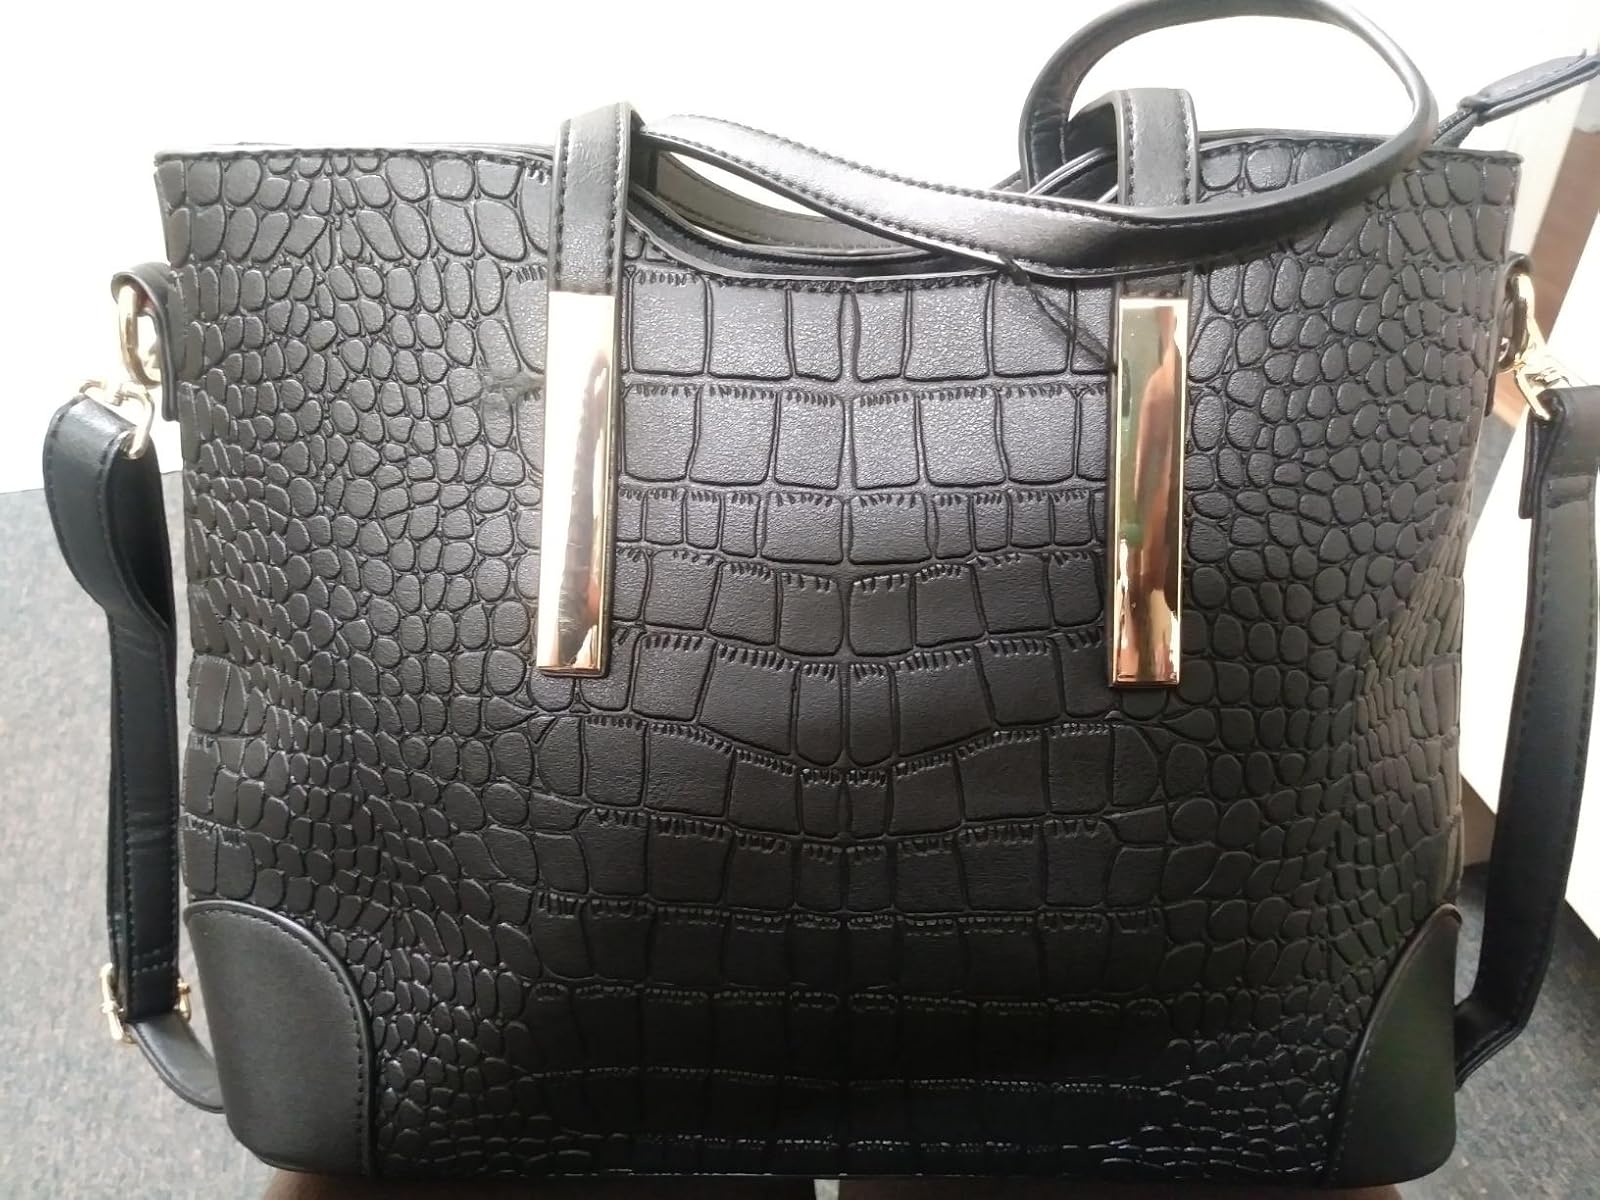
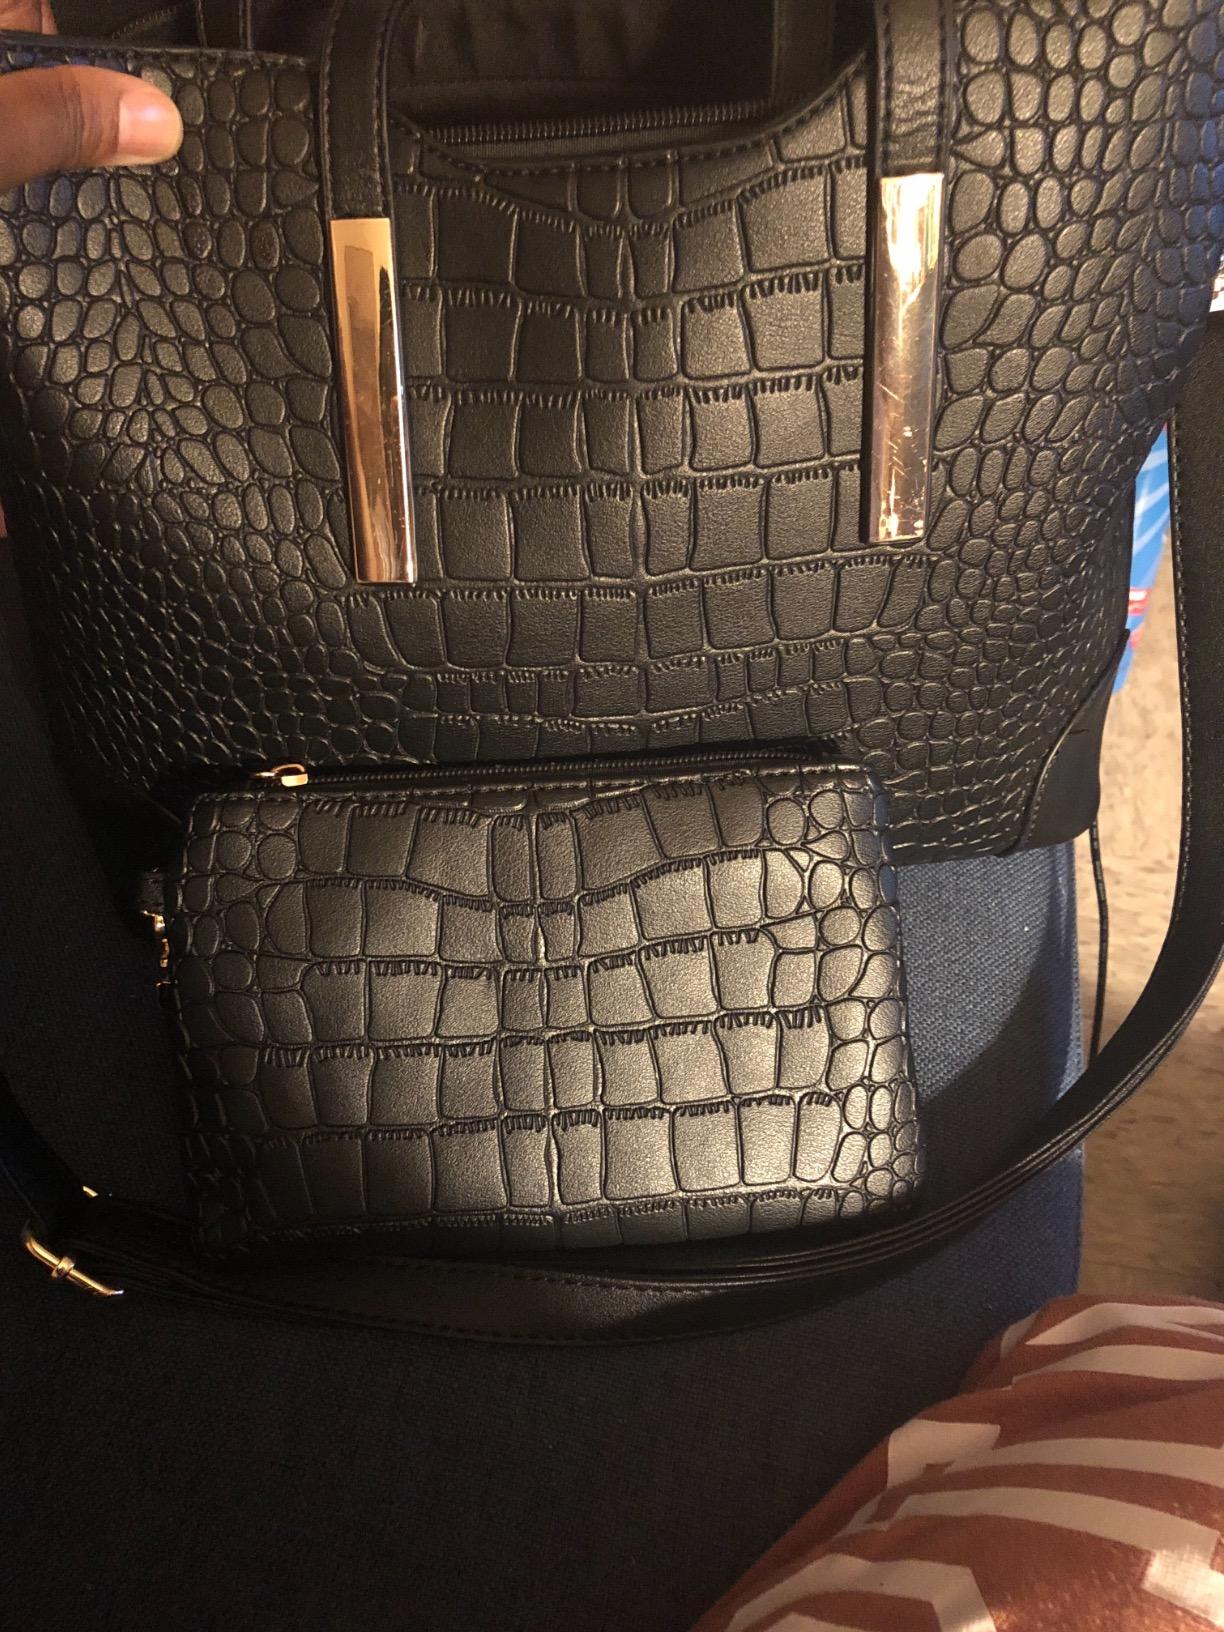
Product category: accessories_handbag
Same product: yes